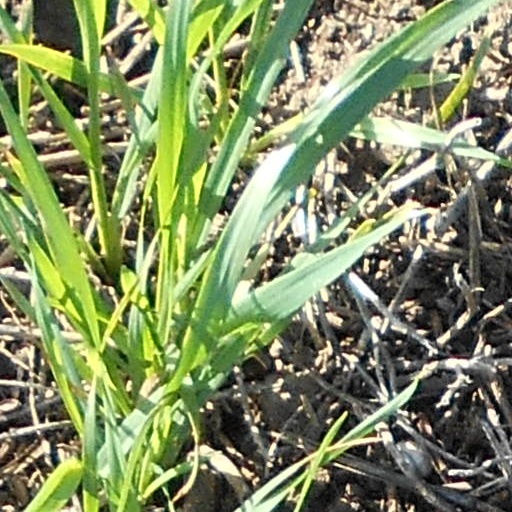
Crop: wheat